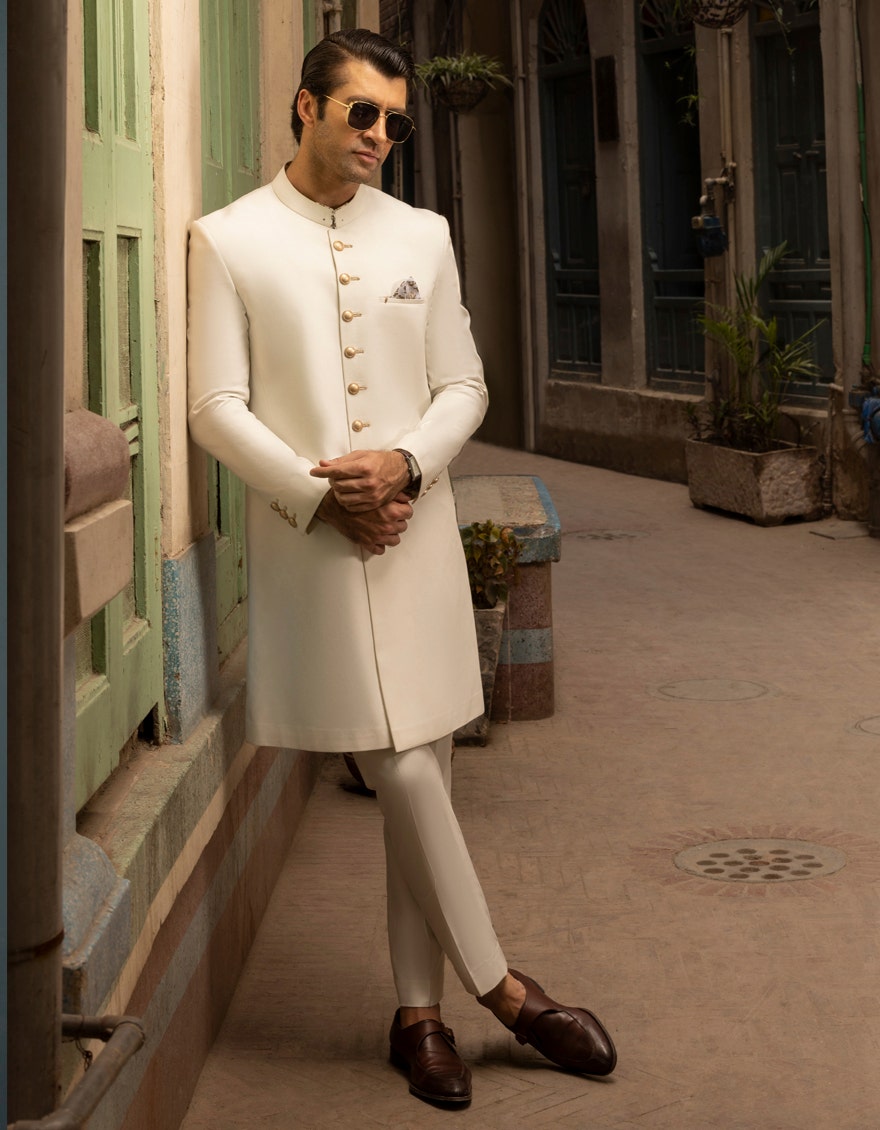
cream mohammed indian sherwani